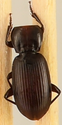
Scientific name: Pterostichus restrictus
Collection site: Niwot Ridge NEON (NIWO), plot NIWO_001